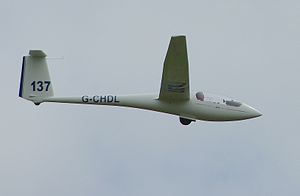
Schleicher ASW 20
ASW 20 er et svævefly i 15 meter klassen designet af Gerhard Waibel og fremstillet af Alexander Schleicher GmbH & Co. Kroppen er næsten identisk med kroppen fra ASW 19, justeret til vingerne til 15 meter klassen. Det har været en meget succesfuld type med adskillige verdensmesterskaber, og frem til 1995 kunne den stadig gøre sig gældende på det niveau. Over produktionstiden er der tilføjet vinglets, pneumatiske tubulatorer og forlængede vingetippe. Den forblev i produktion frem til 1990, hvor den blev afløst af ASW 27. Hovedparten af flyene blev bygget hos Schleicher, men 140 eksemplarer blev fremstillet på licens hos Centrair i Frankrig.